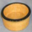
Label: bowl